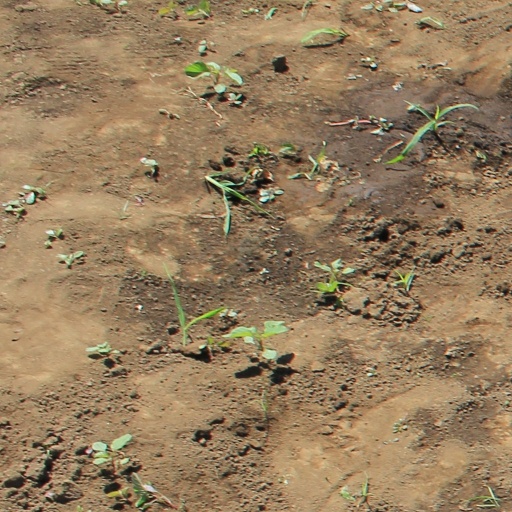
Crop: soybean